Speed limits in Australia

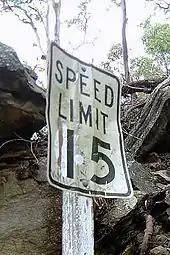
An old speed limit sign in New South Wales, signed in imperial system of units (15 mph speed limit, nowadays the 30 km/h speed limit). Prior to metrication, speed limit signs in Australia had the same design as the American MUTCD counterparts.

Historically, Australia operated a simple speed limit system of urban and rural default limits, denoted in miles per hour. As part of metrication in 1974, speed limits and speed advisories were converted into kilometres per hour, rounded to the nearest 10 km/h, leading to small discrepancies in speed limits. Also, the signage was changed from the design where the words "SPEED LIMIT" appear above the numeric limit (as specified in the current US MUTCD) to the design where the numeric limit is inscribed on a red circle (which is defined by the Vienna Convention and thus it became an international sign for speed limit).